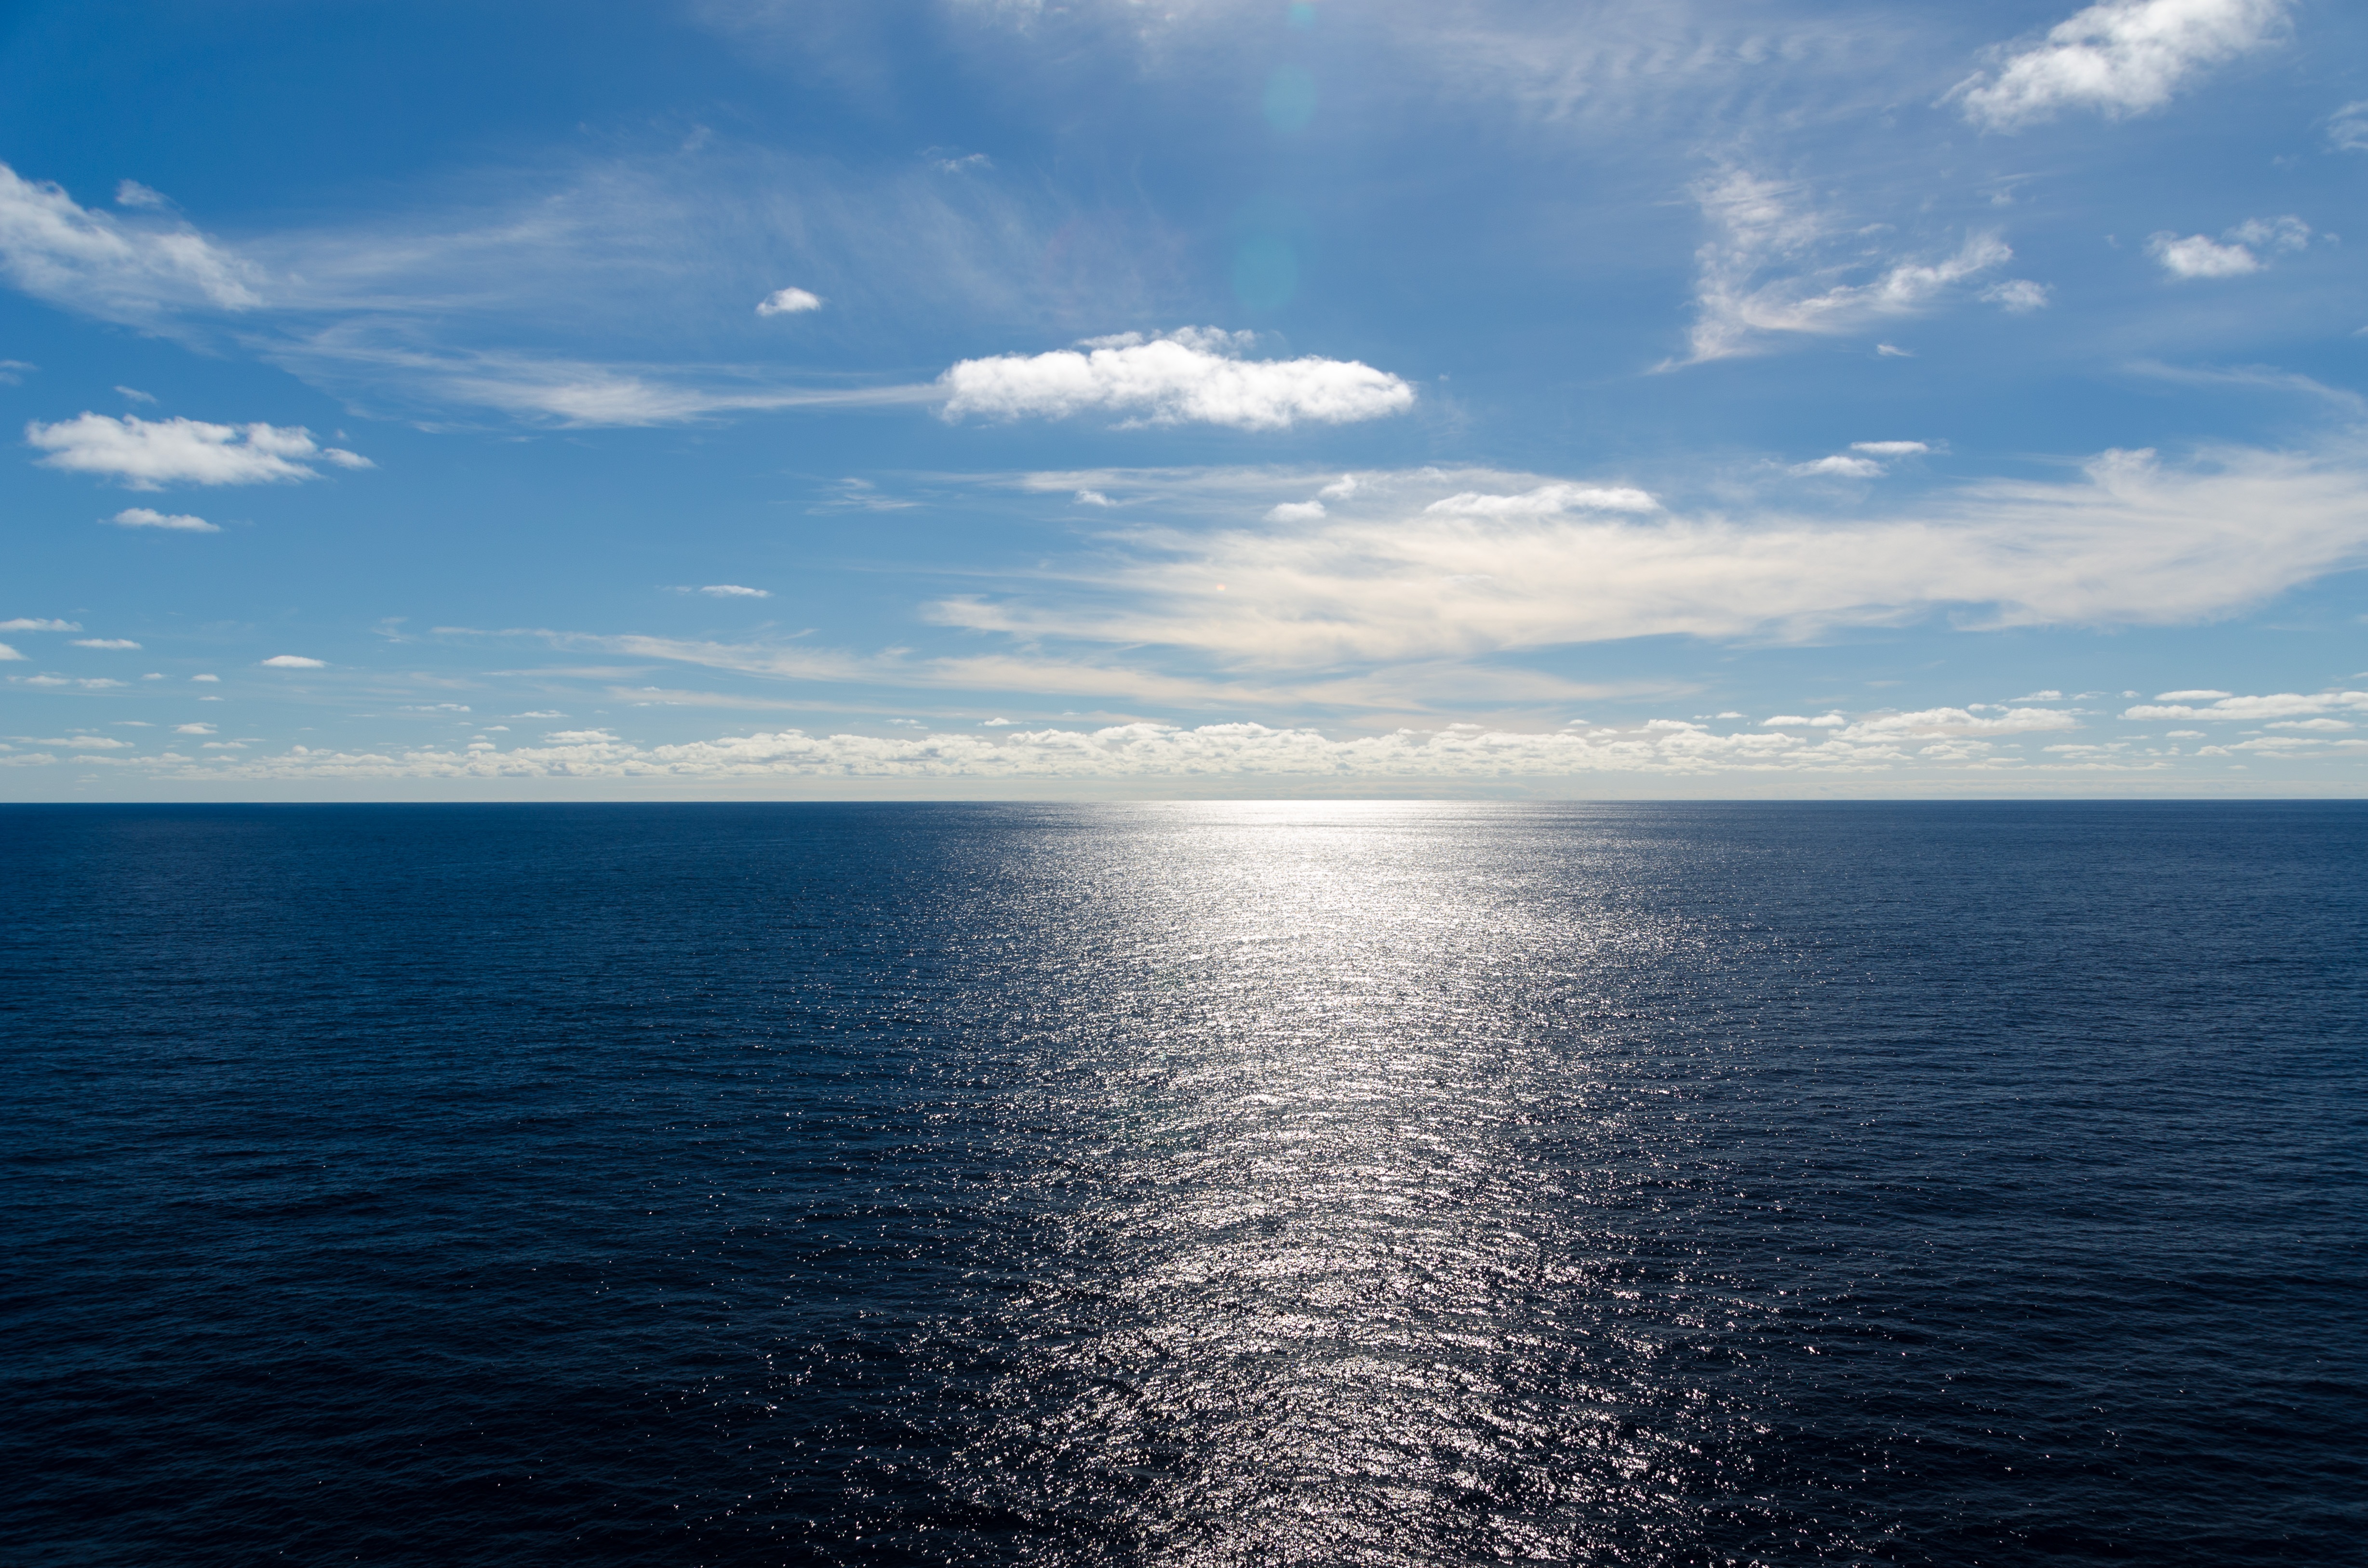
sea, coast, water, ocean, horizon, cloud, sky, sun, sunlight, shore, wave, vehicle, bay, blue, body of water, clouds, atlantic, cape, wind wave